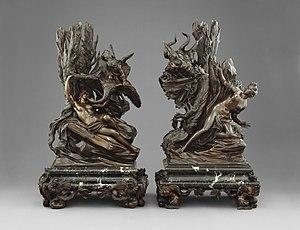
Massimiliano Soldani ou Massimiliano Soldani Benzi, né le 15 juillet 1656 à Montevarchi et mort le 23 février 1740 dans la même ville, est un sculpteur et médailleur italien, le plus fin fondeur de bronze en Europe de la fin du XVIIᵉ et du début du XVIIIᵉ siècle.